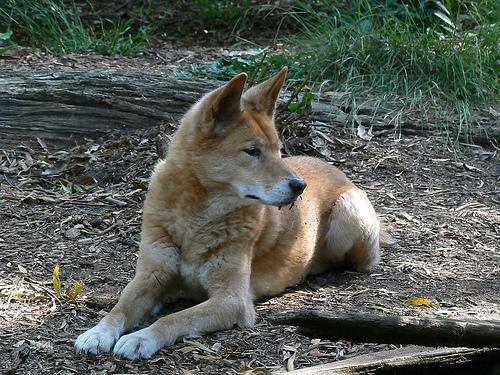
dingo